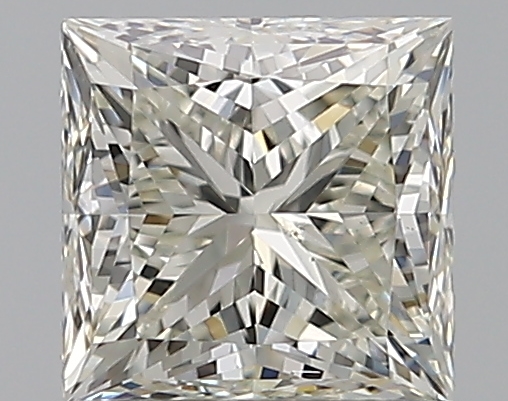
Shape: princess
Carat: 0.9
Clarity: VS2
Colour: K
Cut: VG
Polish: EX
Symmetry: VG
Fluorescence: N
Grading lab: GIA
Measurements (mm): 5.09 x 5.03 x 3.8